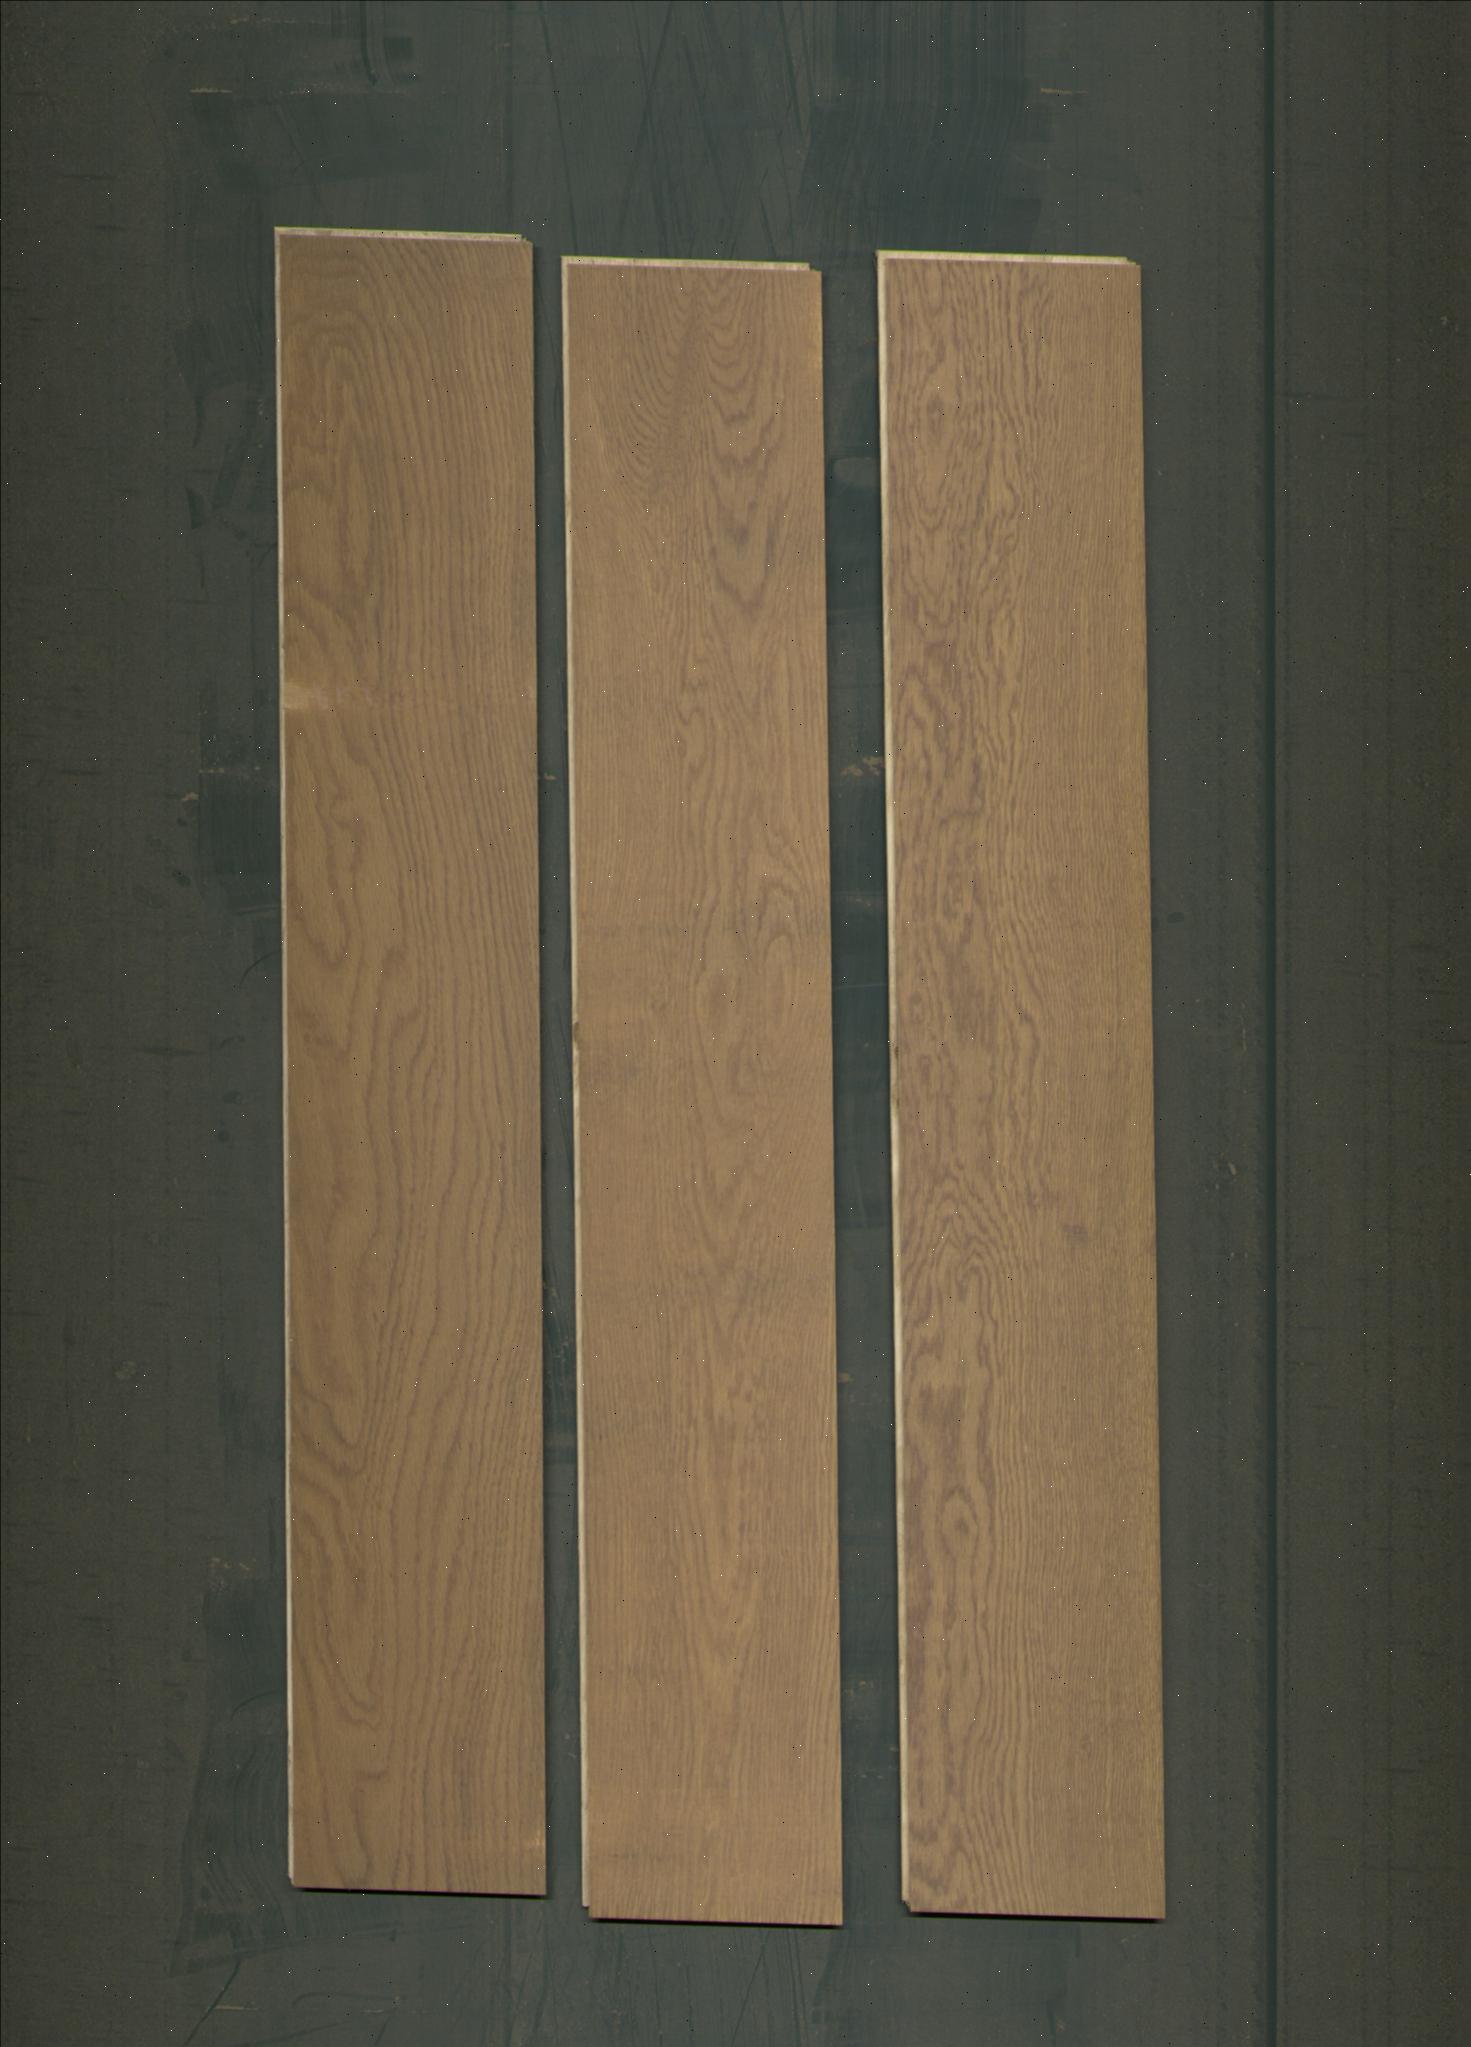
Label: mixers